Musa Umarov

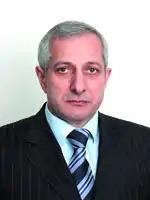
Umarov in 2004

Musa Nazhmudinovich Umarov (3 July 1953 – 7 May 2022) was a Russian politician. He represented the Parliament of the Chechen Republic in the Federation Council from 2003 to 2008. He died in Moscow on 7 May 2022 at the age of 68.